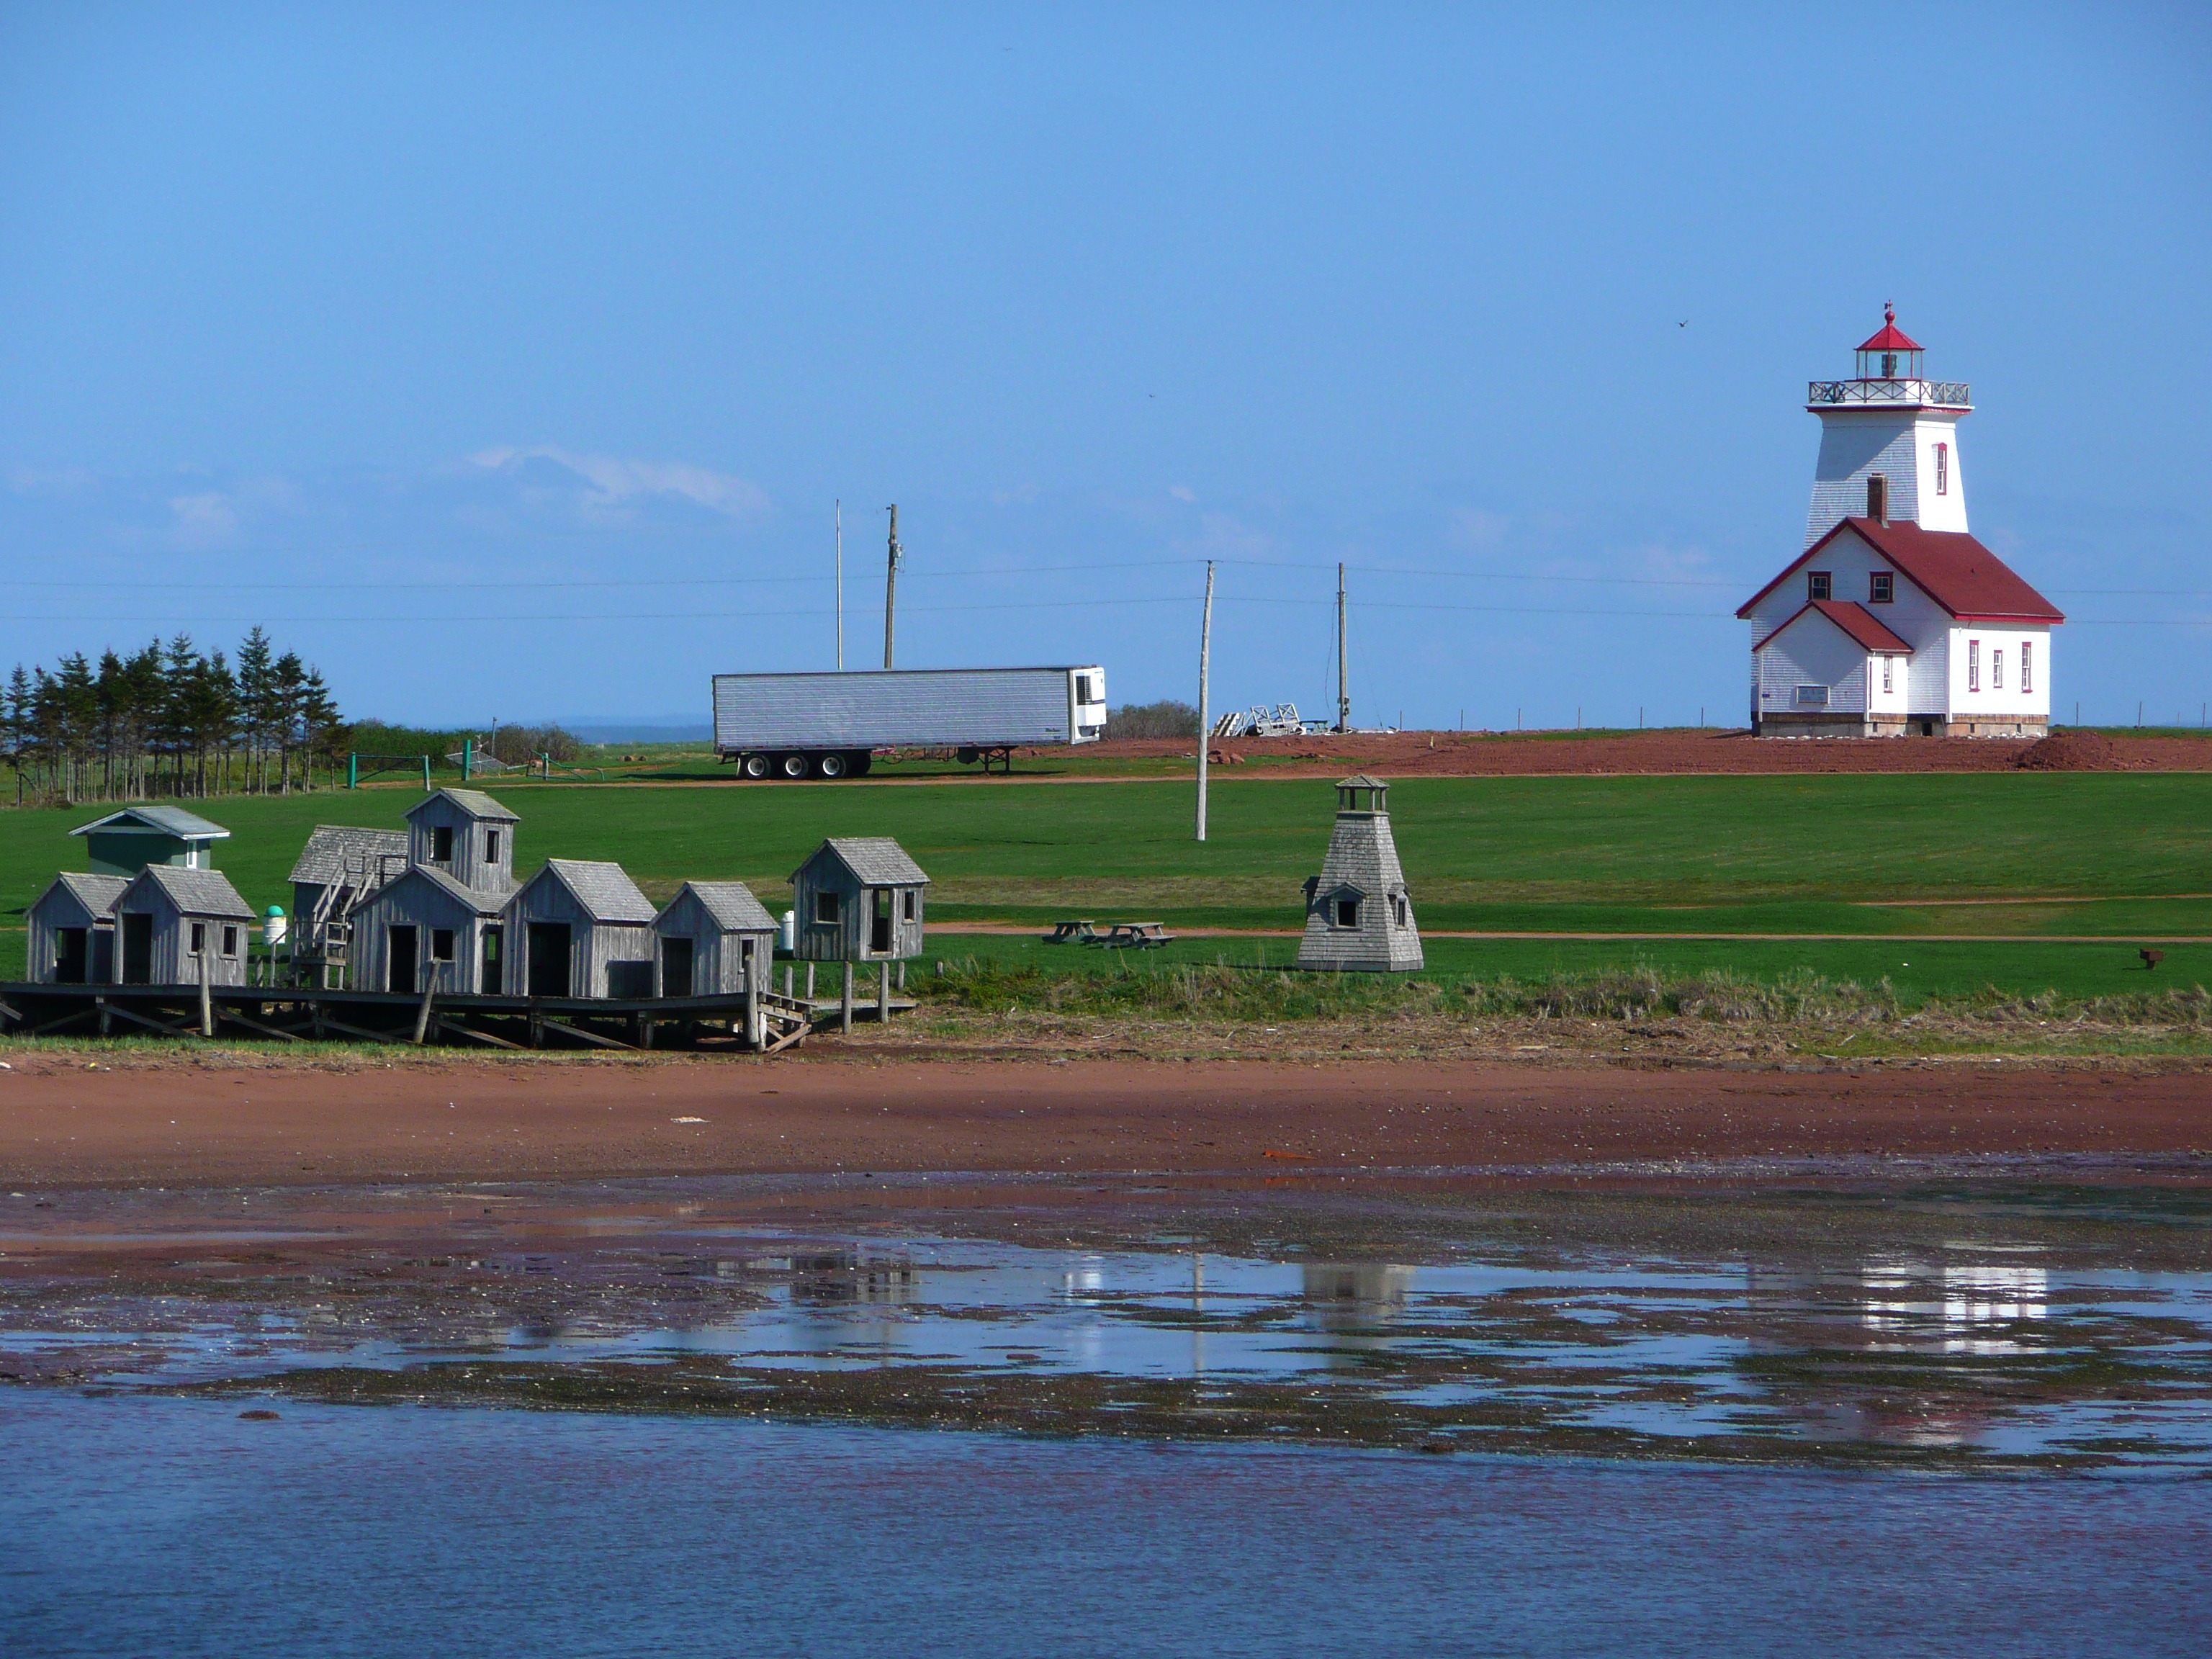
beach, sea, coast, water, ocean, lighthouse, shore, wind, shoreline, tower, bay, waterway, canada, prince edward island, old fishing huts